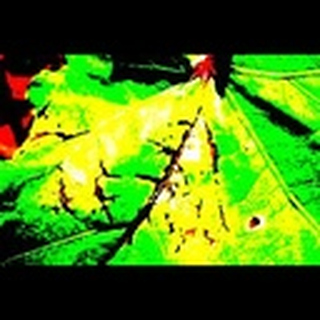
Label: cotton_bacterial_blight